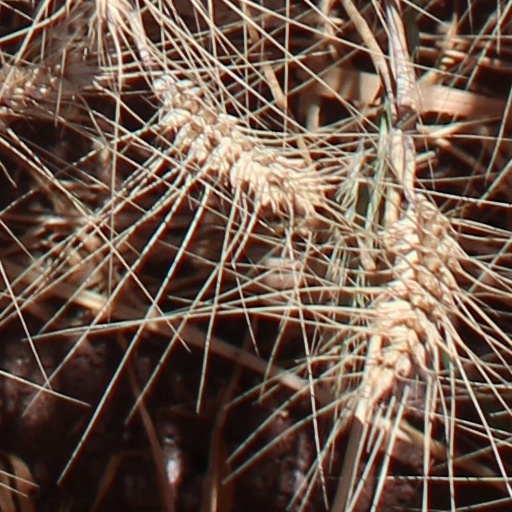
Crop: wheat